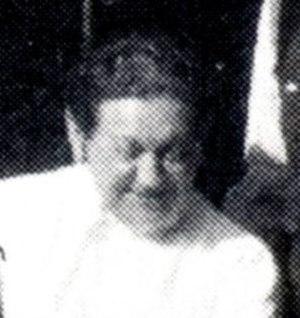
Paul Leni est un réalisateur et chef décorateur allemand, né Paul Josef Levi le 8 juillet 1885 à Stuttgart, mort à Los Angeles le 2 septembre 1929.